Paul Brown (racing driver)

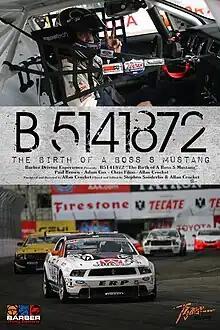
Cover Image of B5141872 Documentary

During the car's development, many of the parts created became stock pieces on the later production Boss 302S's built by Watson Racing and Ford Racing/Ford Performance. The two most notable parts are the Tiger Racing carbon hood and the G-Stream carbon rear wing.